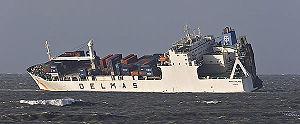
L'échouement est l'immobilisation accidentelle d'un navire sur un haut-fond, c’est-à-dire dans un endroit où le navire ne dispose plus assez de profondeur d'eau sous sa coque pour naviguer. L'échouement se produit généralement non loin de la côte, mais il peut également se produire au large dans une zone de mer moins profonde. Lorsque l'immobilisation résulte d'une action volontaire on parle d'échouage.
Le Rokia Delmas est un porte-conteneurs battant pavillon panaméen de 185 mètres de long.